Bonnie Jenkins

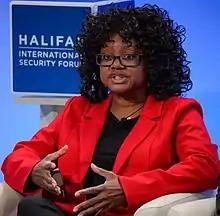
Jenkins at the Halifax International Security Forum 2017

Jenkins entered government as a Presidential Management Fellow serving in varying capacities in the Office of the Secretary of Defense and later the Office of Management and Budget. After completion of her fellowship, Jenkins served as a legal advisor for the Arms Control and Disarmament Agency to U.S. ambassadors and delegations negotiating arms control and nonproliferation treaties for almost a decade. After the Agency disbanded, Jenkins served as General Counsel to the U.S. commission to assess the organization of the federal government to combat the proliferation of weapons of mass destruction, and as a consultant to the 2000 National Commission on Terrorism.